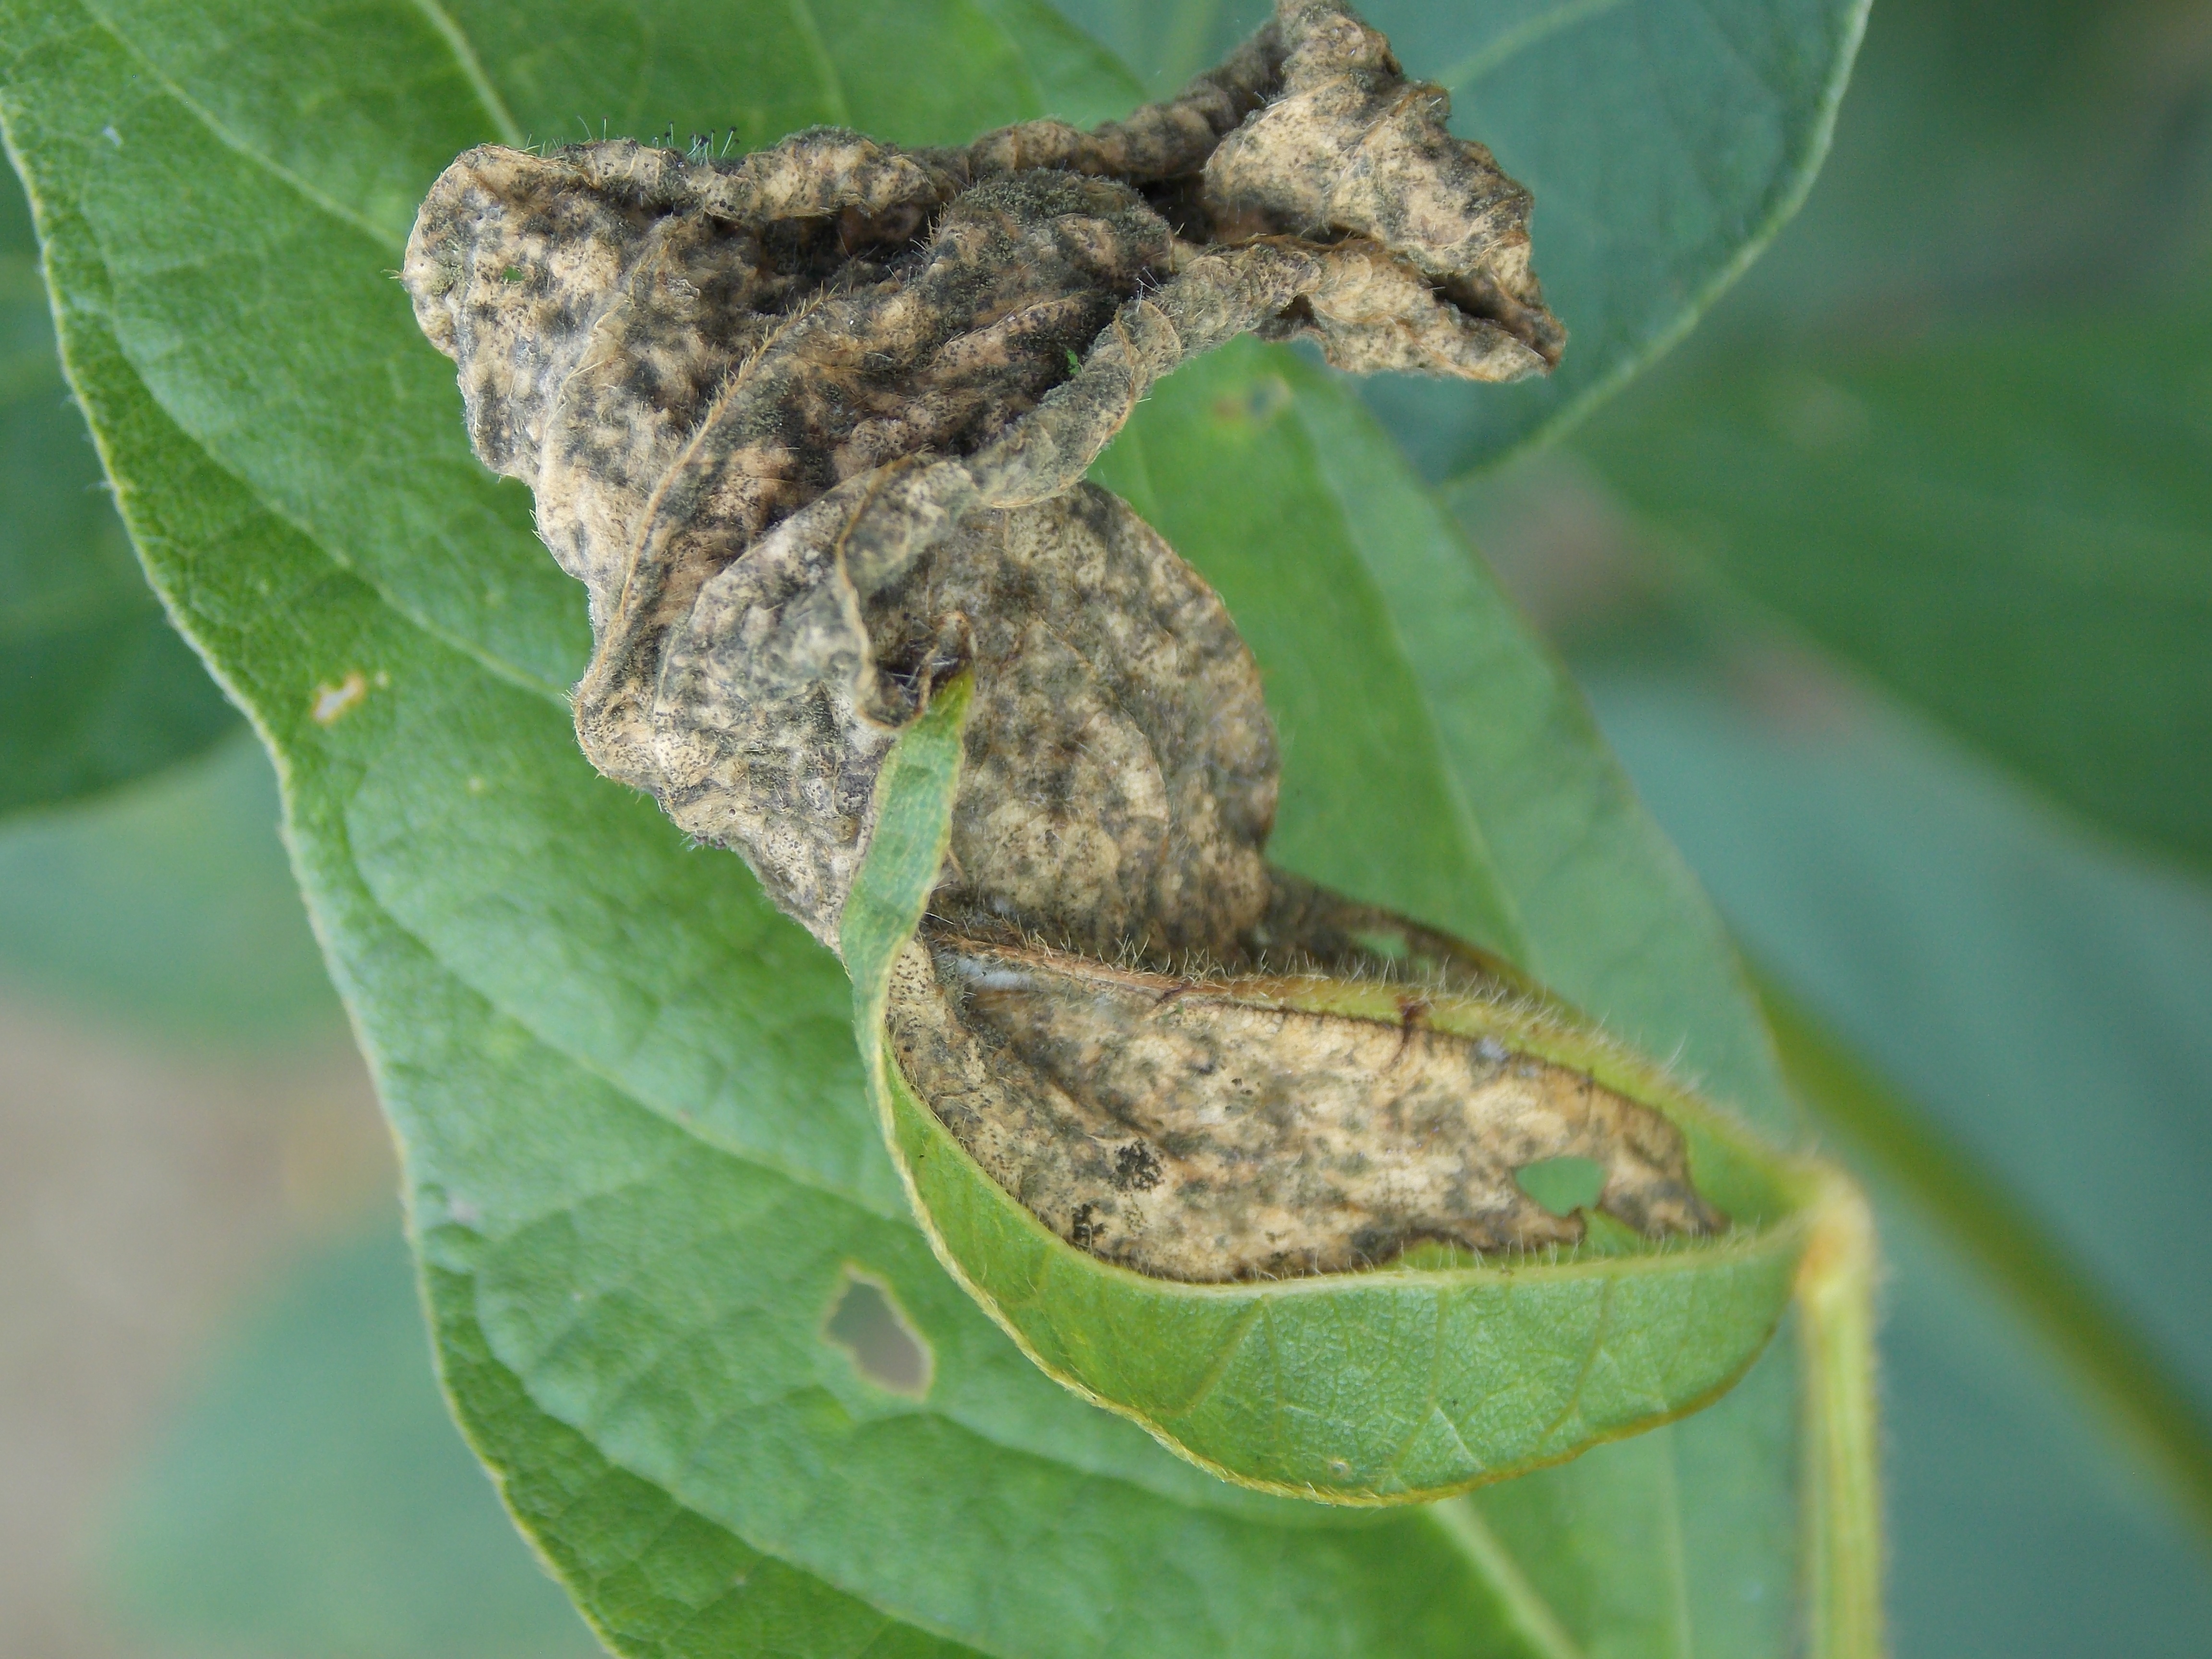
Label: Disease